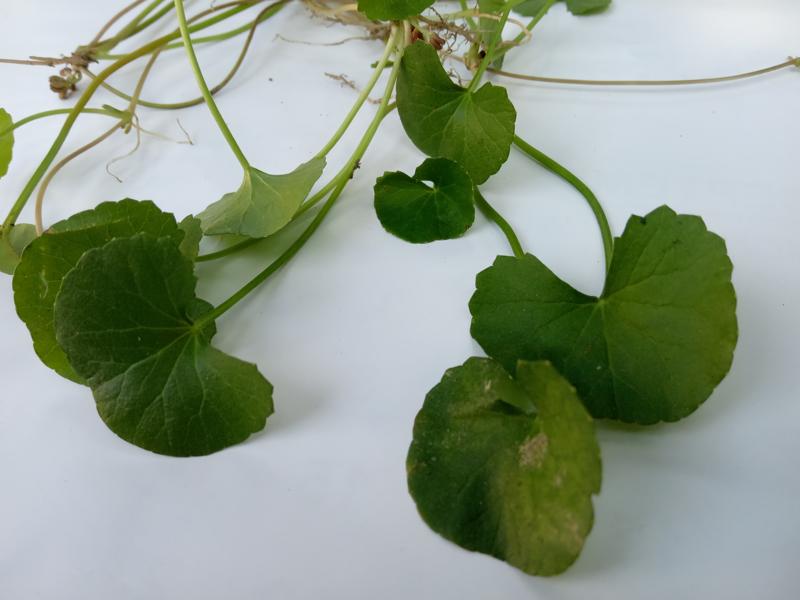
Weed species: Centella asiatica